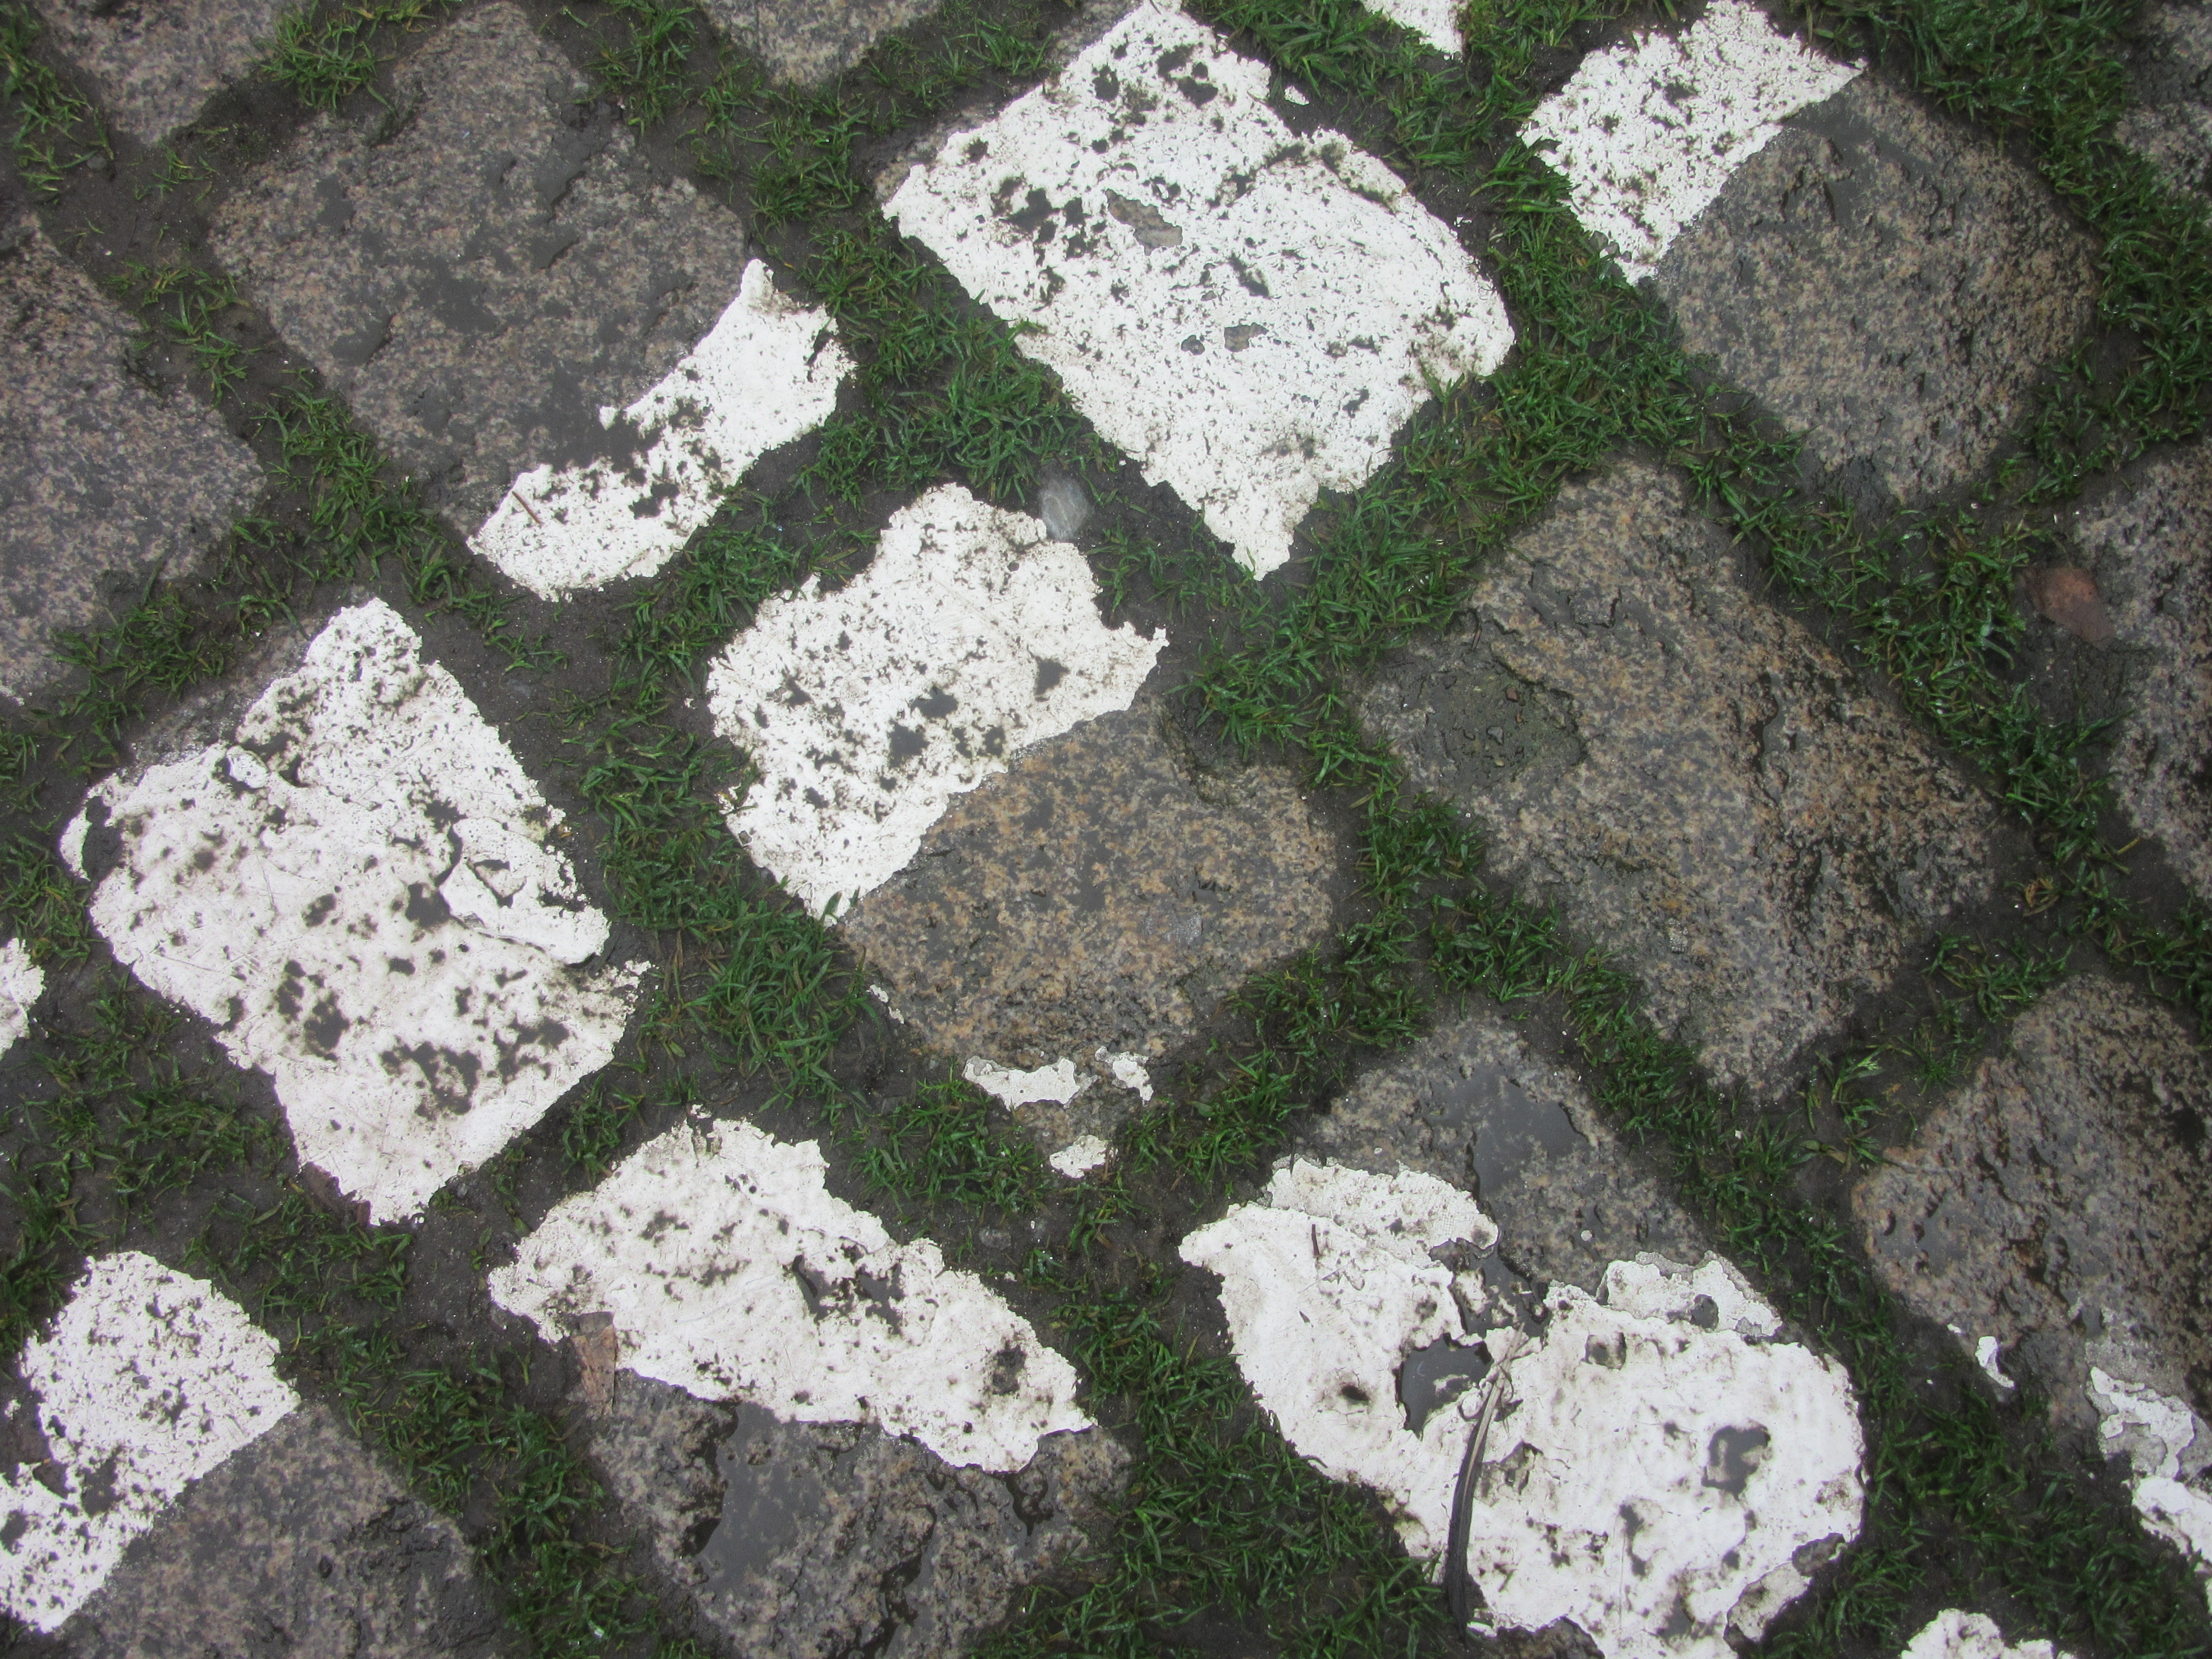
soil, asphalt, road surface, rock, flooring, stone wall, geology, cobblestone, sidewalk, aerial photography